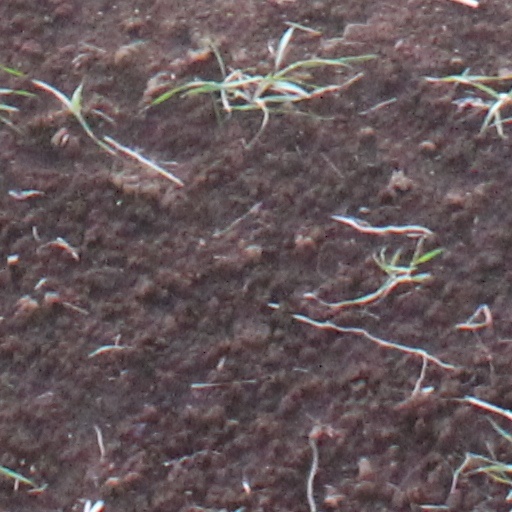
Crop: wheat